1960 Messina Grand Prix

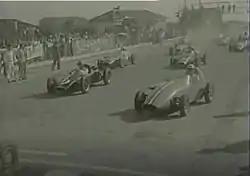
The start of the race

The 2nd Messina Grand Prix was a motor race, run to Formula Junior rules, held on 31 July 1960 at Ganzirri Lake circuit in Messina, Italy. The race was part of the Italian Formula Junior Championship.